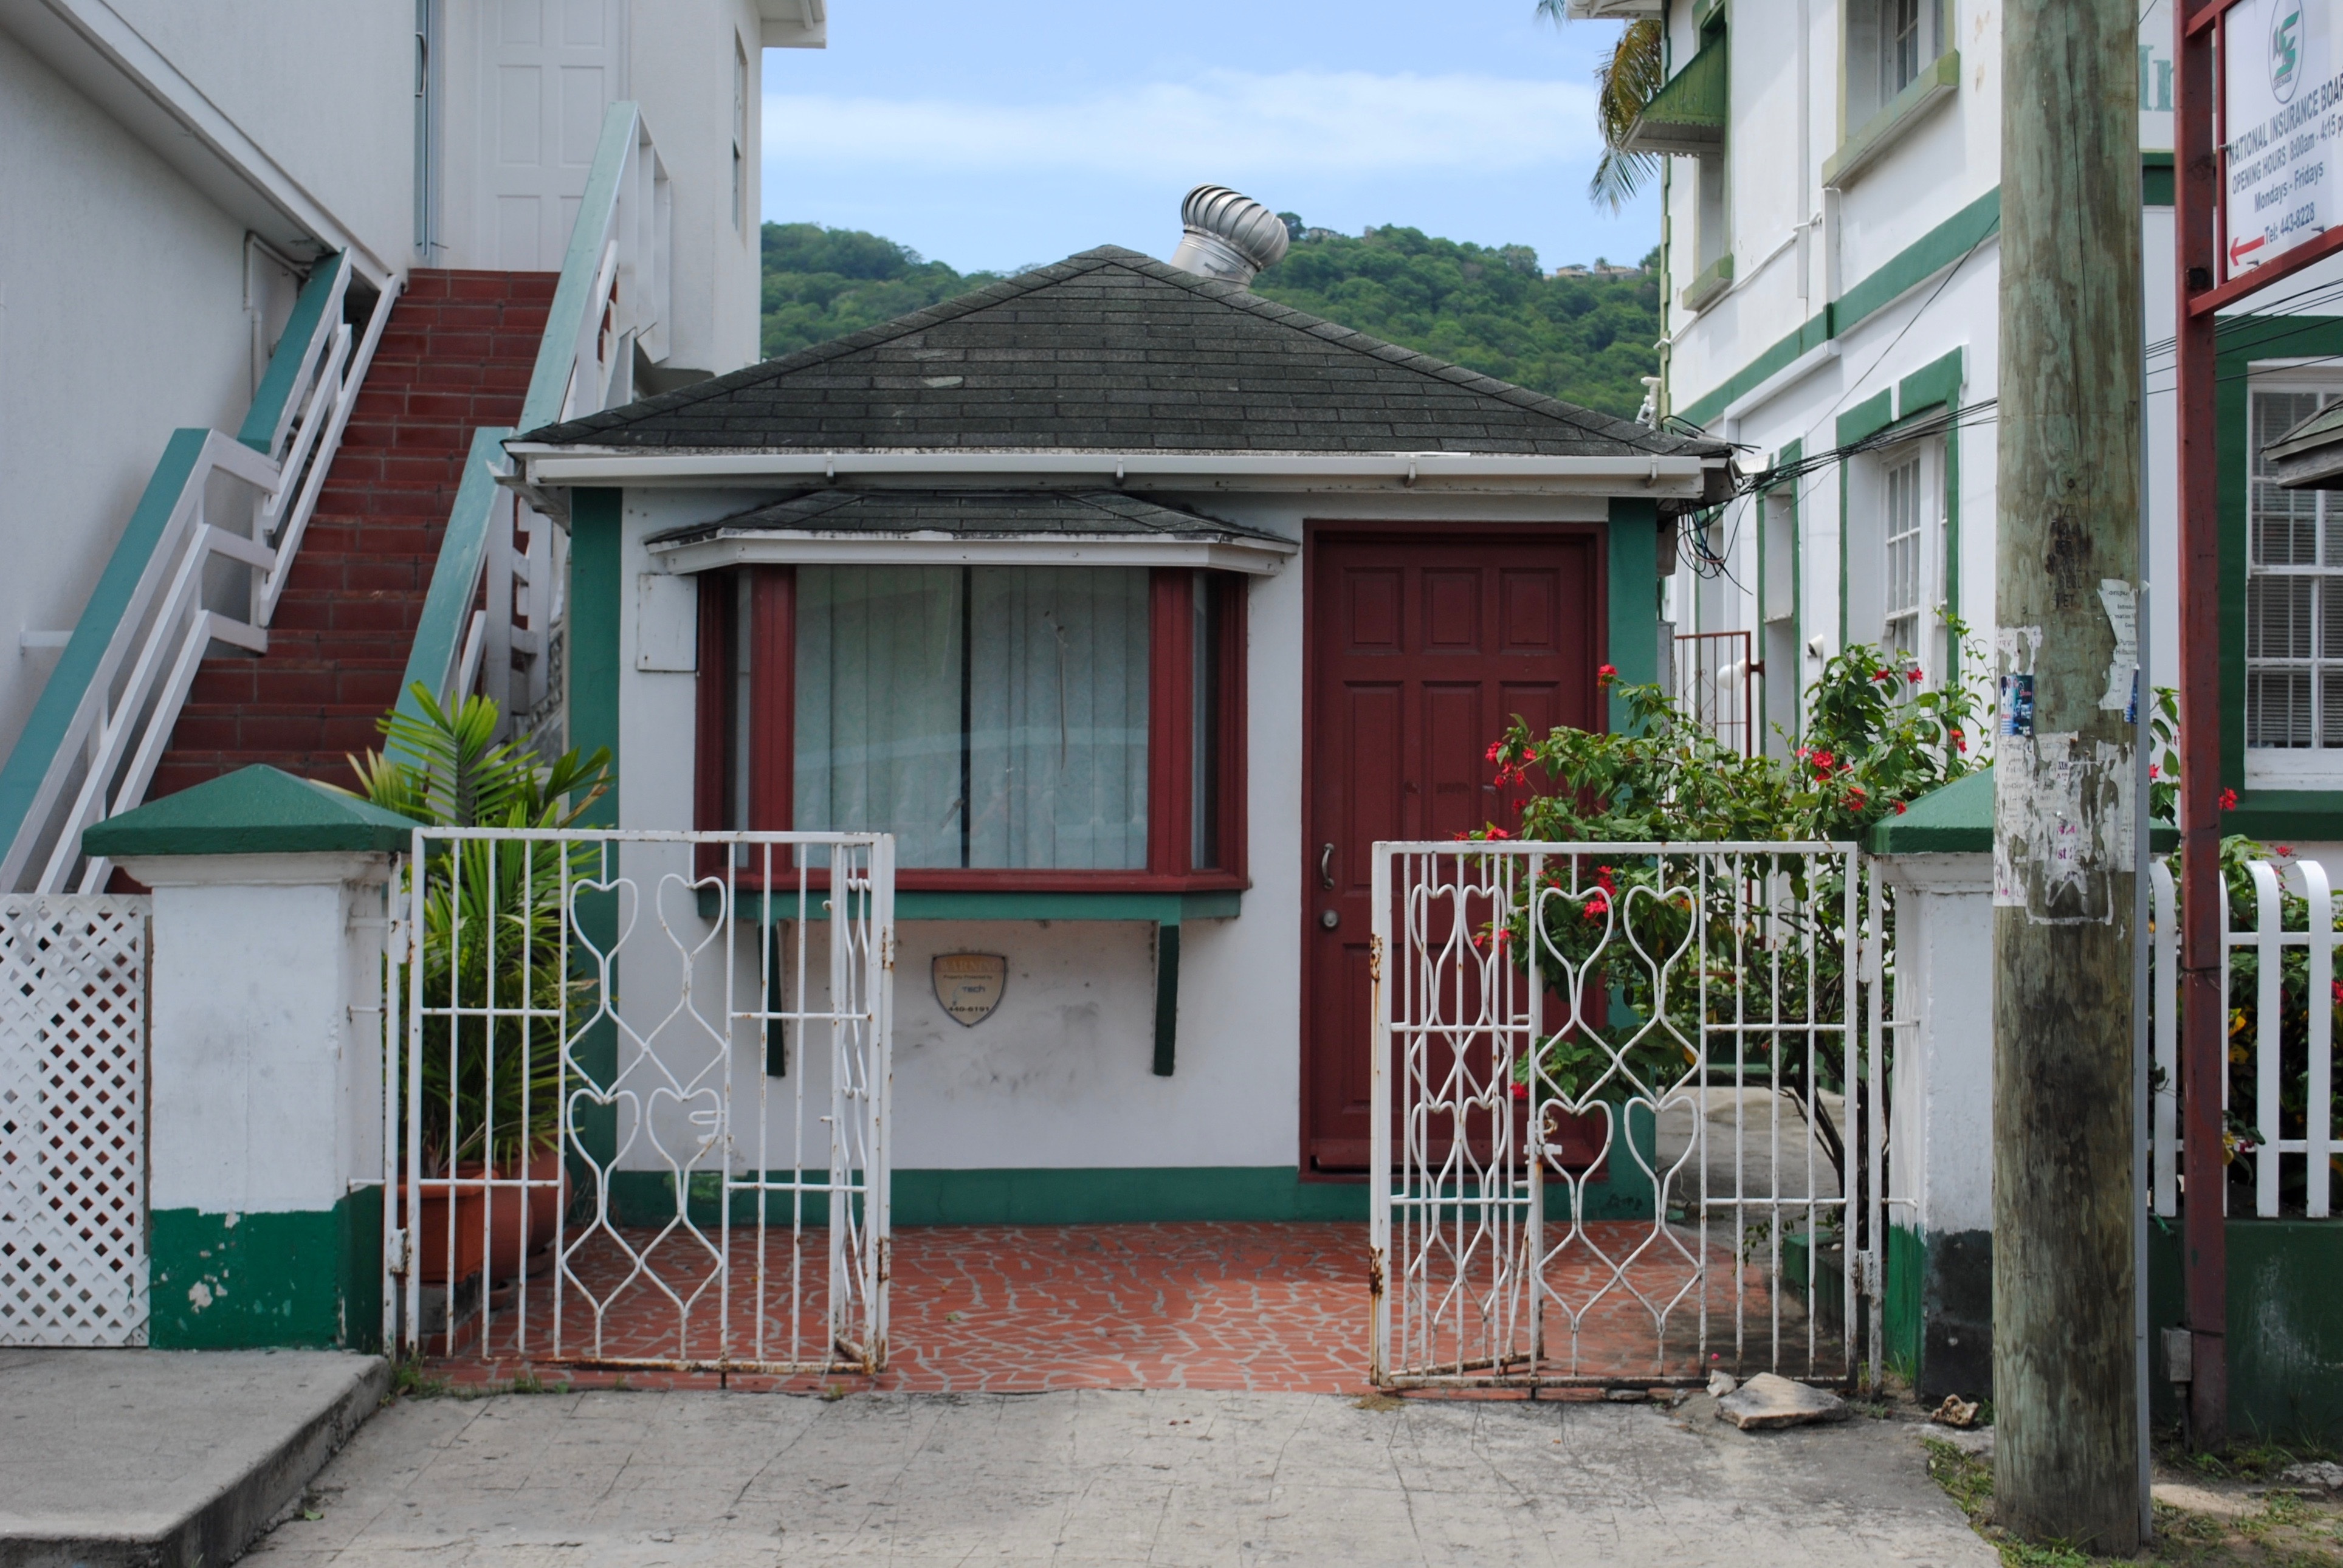
architecture, house, town, building, old, home, village, cottage, small, facade, property, historic, quaint, storefront, wooden, estate, caribbean, traditional, neighbourhood, real estate, town center, west indies, grenada, carriacou, tiny house, residential area